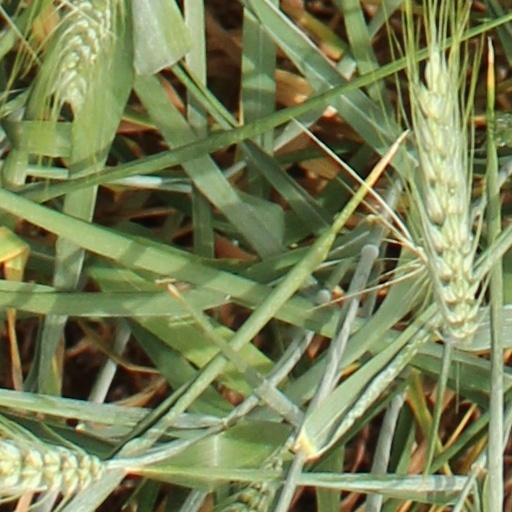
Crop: wheat